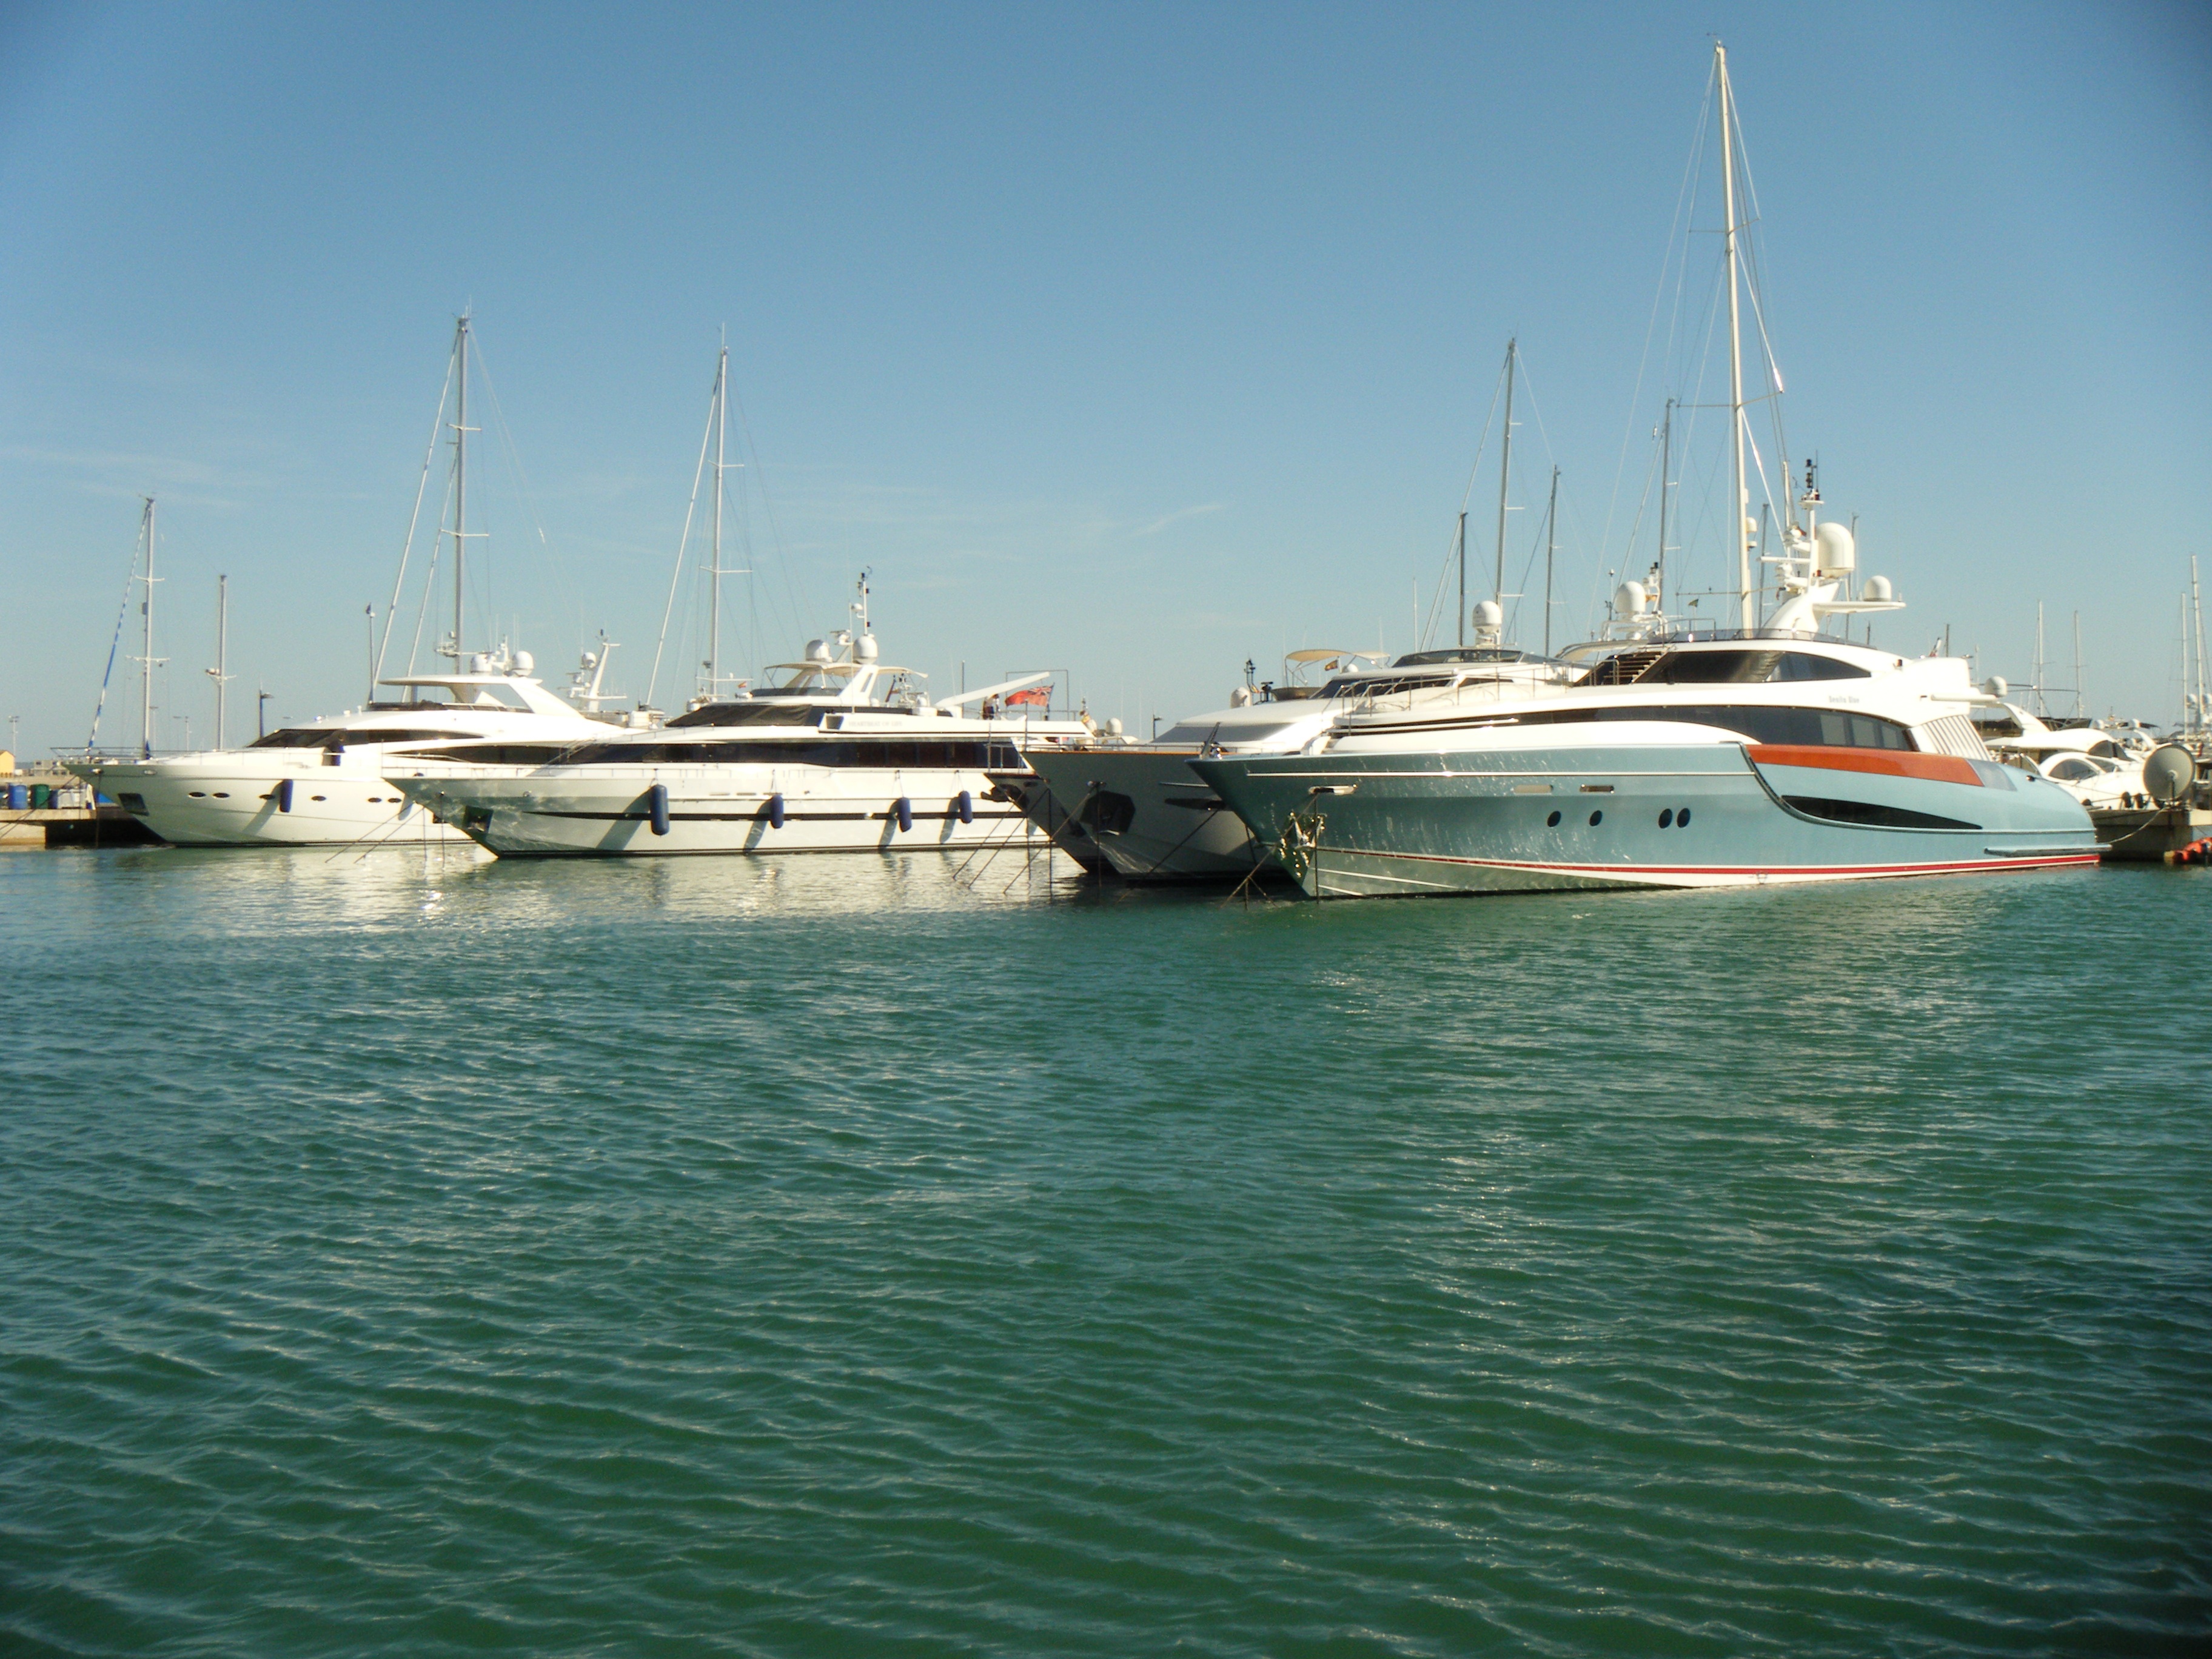
sea, water, dock, boat, ship, cove, vehicle, sailing, yacht, holiday, marina, port, sailboat, motorboat, haven, spain, luxury, holidays, boating, boats, sail, watercraft, yachts, sailboats, breakwater, majorca, catamaran, the mast, the coast, spacer, passenger ship, the pedestrian area, luxury yacht, the waterfront